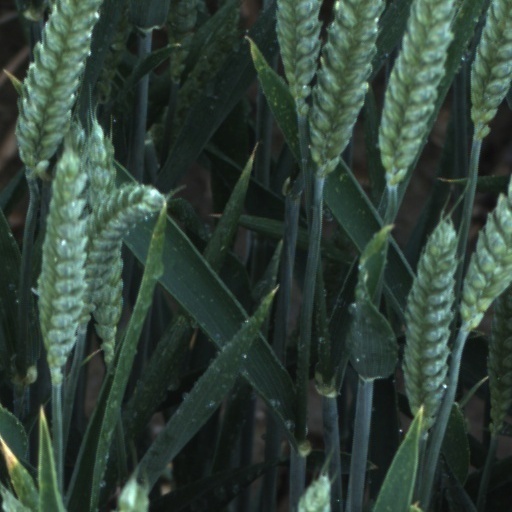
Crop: wheat